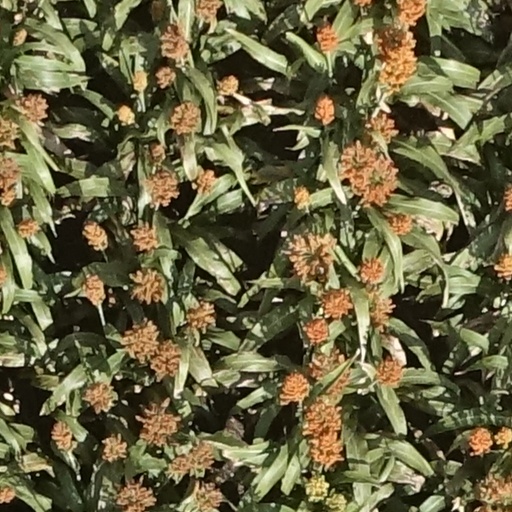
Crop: sorghum